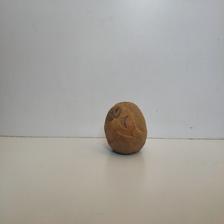
Size: Spoiled